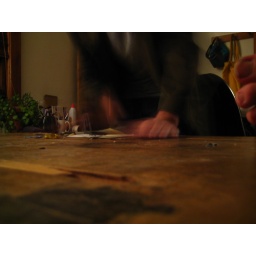
stu's desk that he made in school transforms into a bed for me to sleep on